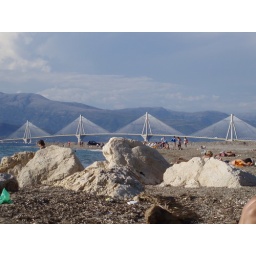
In a beach near the bridge